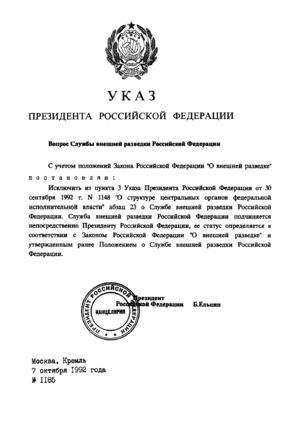
Copie scannée de l’Oukase n°1185 du 07.10.1992 du président de Russie portant sur le changement du statut administratif et juridique du SVR
Le SVR ou Service des renseignements extérieurs de la fédération de Russie est la forme administrative actuelle de l'espionnage extérieur politique russe.